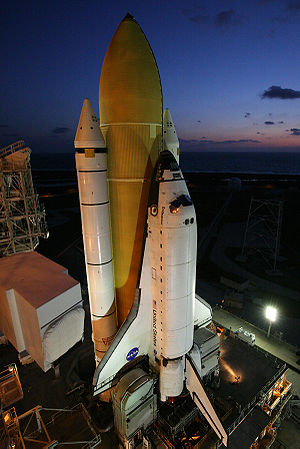
STS-126 / Missionen / Rumfærgen lander – Missionen er slut
STS-126 var rumfærgen Endeavour's 22. rummission opsendt d. 14. november 2008 kl. 7:55 pm EST – d. 15. november kl. 01:55 dansk tid og vendte tilbage d. 30. november 2008 4:25 pm EST – 22:25 dansk tid.